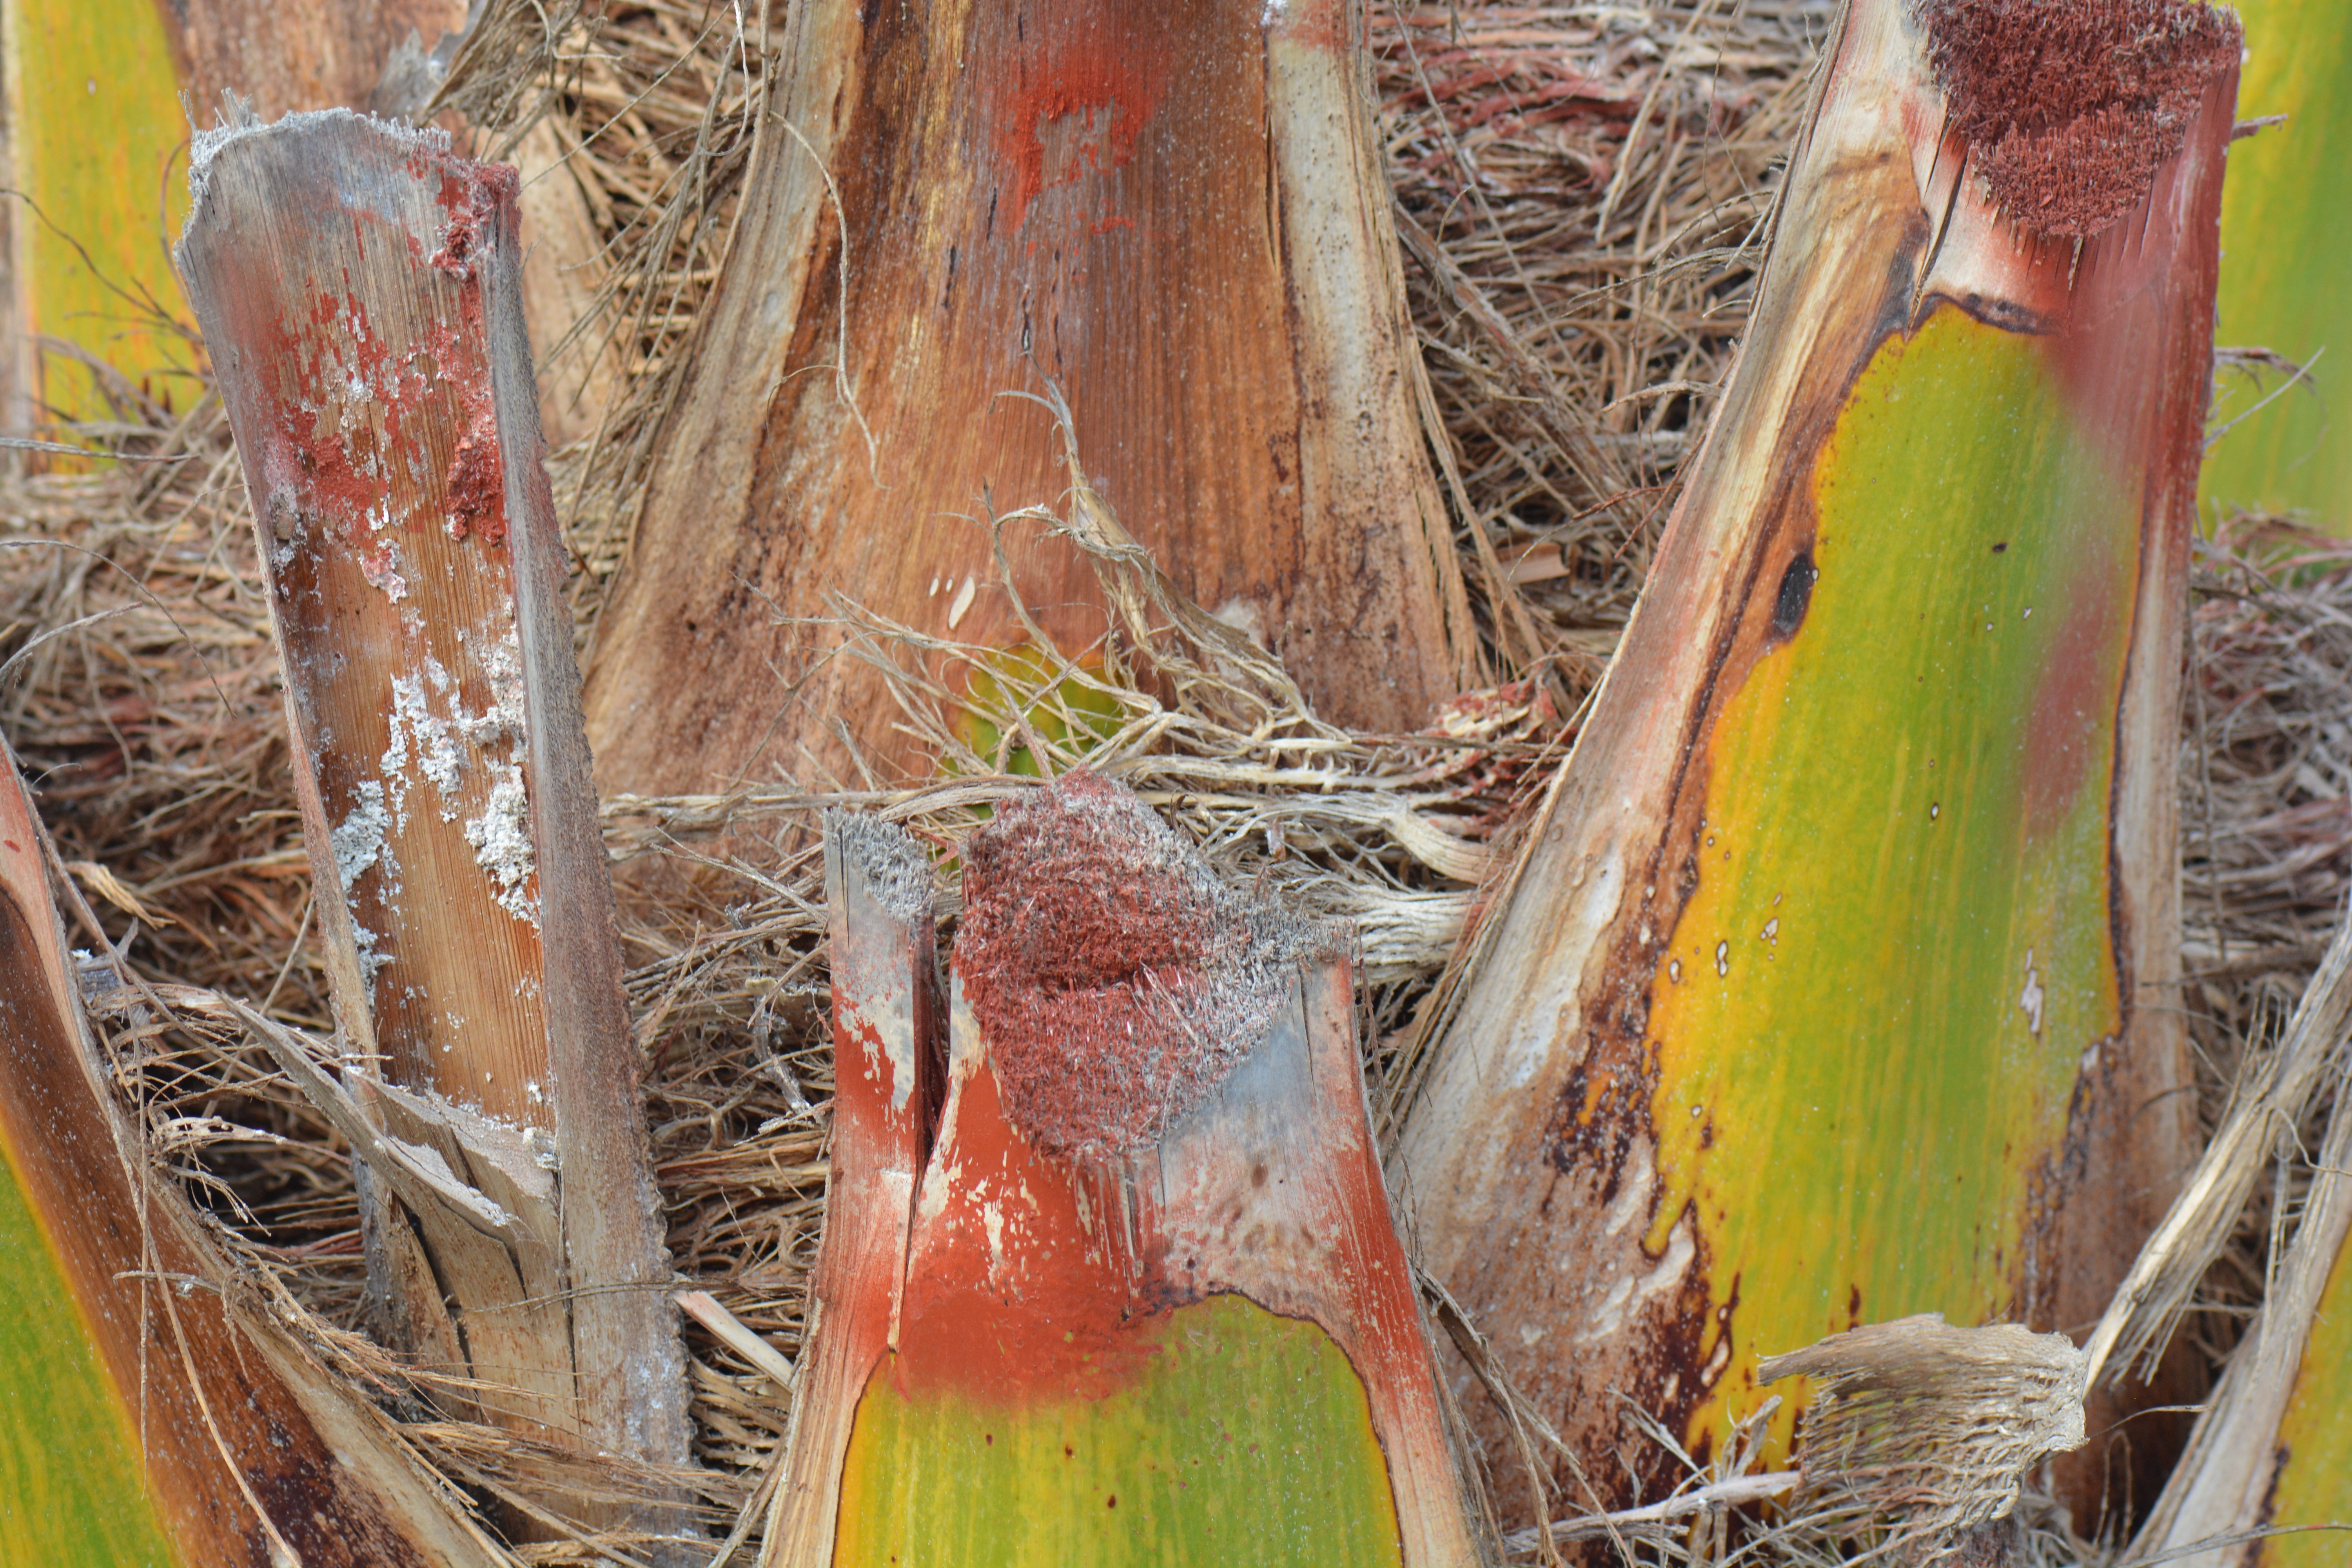
nature, bird, palm tree, wildlife, food, fauna, leaves, colors, grass family